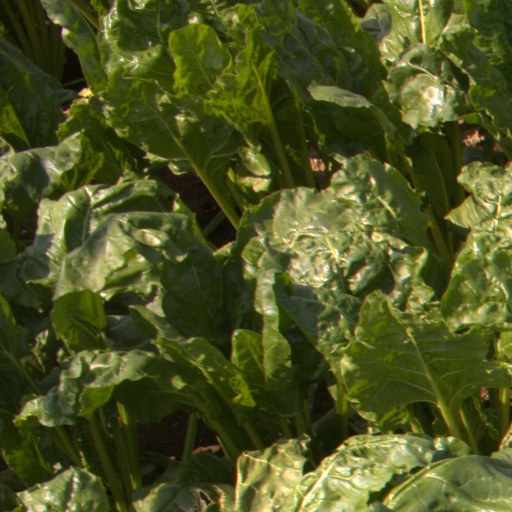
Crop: sugar beet